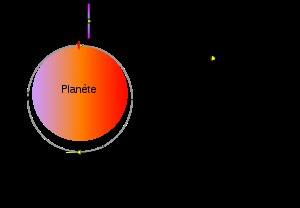
La réalisation d'une mission spatiale habitée vers Mars constitue un des objectifs à long terme fixés à l'astronautique depuis ses débuts. Initialement thème de science-fiction, il est devenu pour certains, à la suite du débarquement de l'homme sur la Lune en 1969, la prochaine étape de la conquête spatiale. Mais la réussite de ce projet demande des moyens financiers encore bien supérieurs à ceux du programme Apollo, lui-même lancé grâce à un concours de circonstances particulièrement favorable. Un vol habité vers Mars est également un défi technique et humain sans commune mesure avec une expédition lunaire : taille des vaisseaux, système de support de vie fonctionnant en circuit fermé sur de longues durées, fiabilité des équipements qui ne peuvent être réparés ou dont la redondance ne peut être systématiquement assurée, problèmes psychologiques d'un équipage confiné dans un espace restreint dans un contexte particulièrement stressant, problèmes physiologiques découlant de l'absence de gravité sur des périodes prolongées ainsi que l'effet des rayonnements sur l'organisme.
L'aérocapture est dans le domaine de l'astronautique une technique qui peut théoriquement être utilisée par un vaisseau spatial qui s'approche sur une trajectoire hyperbolique d'un corps céleste pour le placer en orbite autour de celui-ci en utilisant uniquement la trainée générée par la traversée de l'atmosphère de cette planète et sans avoir recours à ses moteurs pour décélérer.